Dog coat genetics

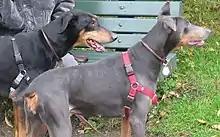
Blue Dobermann

The occurrence of a dominant coat colour gene not belonging to the standard colours is a suspicion for crossbreeding with another breed. For example, the dilute gen D in the suddenly appeared variety "silver coloured" Labrador Retriever might probably come from a Weimaraner. The same applies for Dobermann Pinschers suffering from Blue dog syndrome.